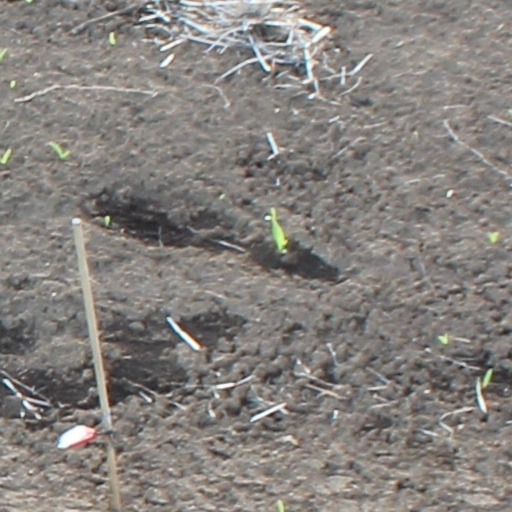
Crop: wheat